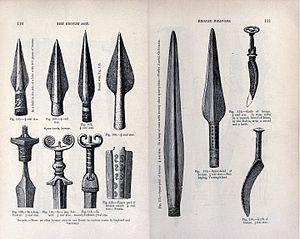
Paul Belloni Du Chaillu, né le 31 juillet 1831 à Saint-Denis et mort le 30 avril 1903 à Saint-Pétersbourg, est un explorateur et naturaliste franco-américain.